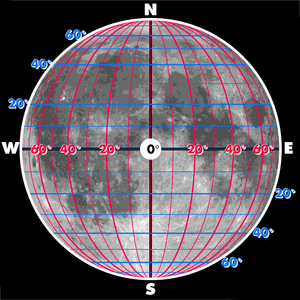
Selenografiske koordinater
Månekort
Selenografiske koordinater bruges til at bestemme steder på overfladen af Jordens måne. Ethvert sted på måneoverfladen kan bestemmes af to numeriske værdier, som svarer til bredde og længde på Jorden. Længden giver positionen øst eller vest for Månens nulmeridian, som er den længdegrad, der går gennem det punkt på måneoverfladen, som vender direkte mod Jorden. Det kan betragtes som midtpunktet af den synlige måne, når den ses fra jorden. Bredden giver positionen nord eller syd for månens ækvator. Begge disse koordinater anføres i grader.